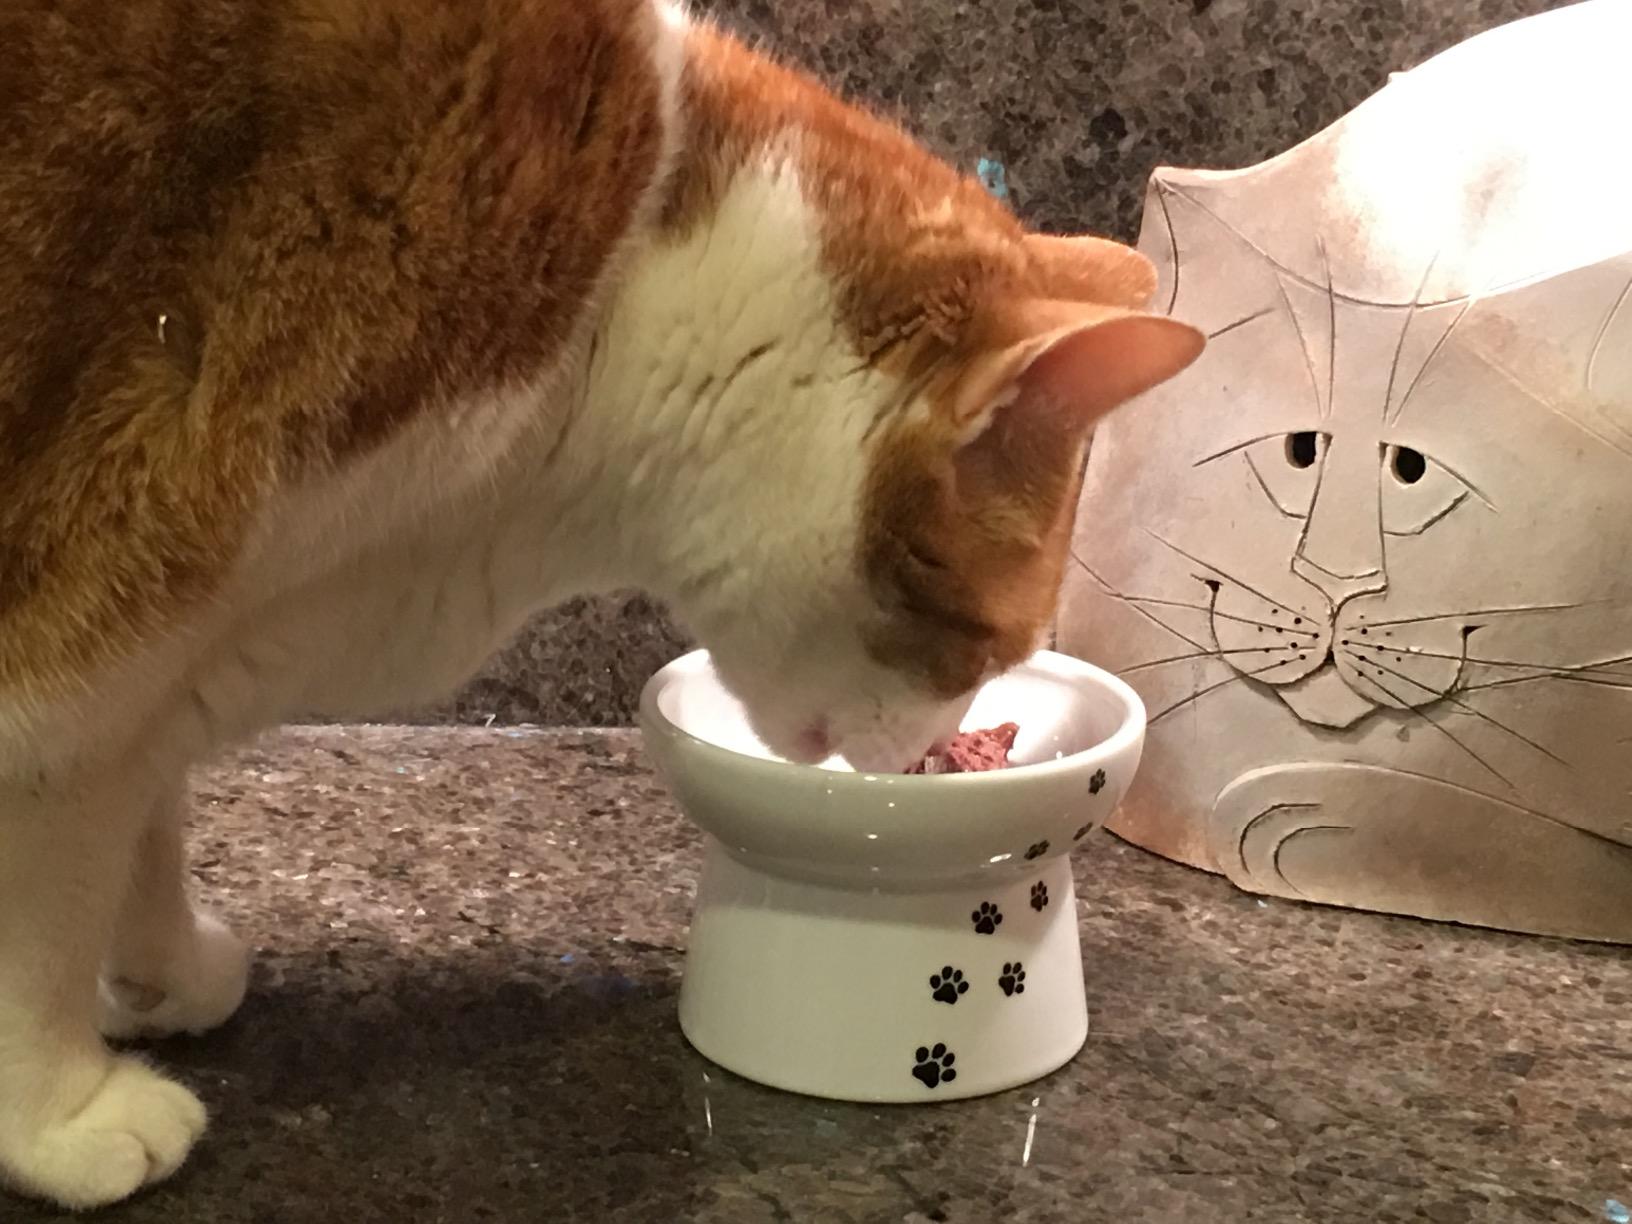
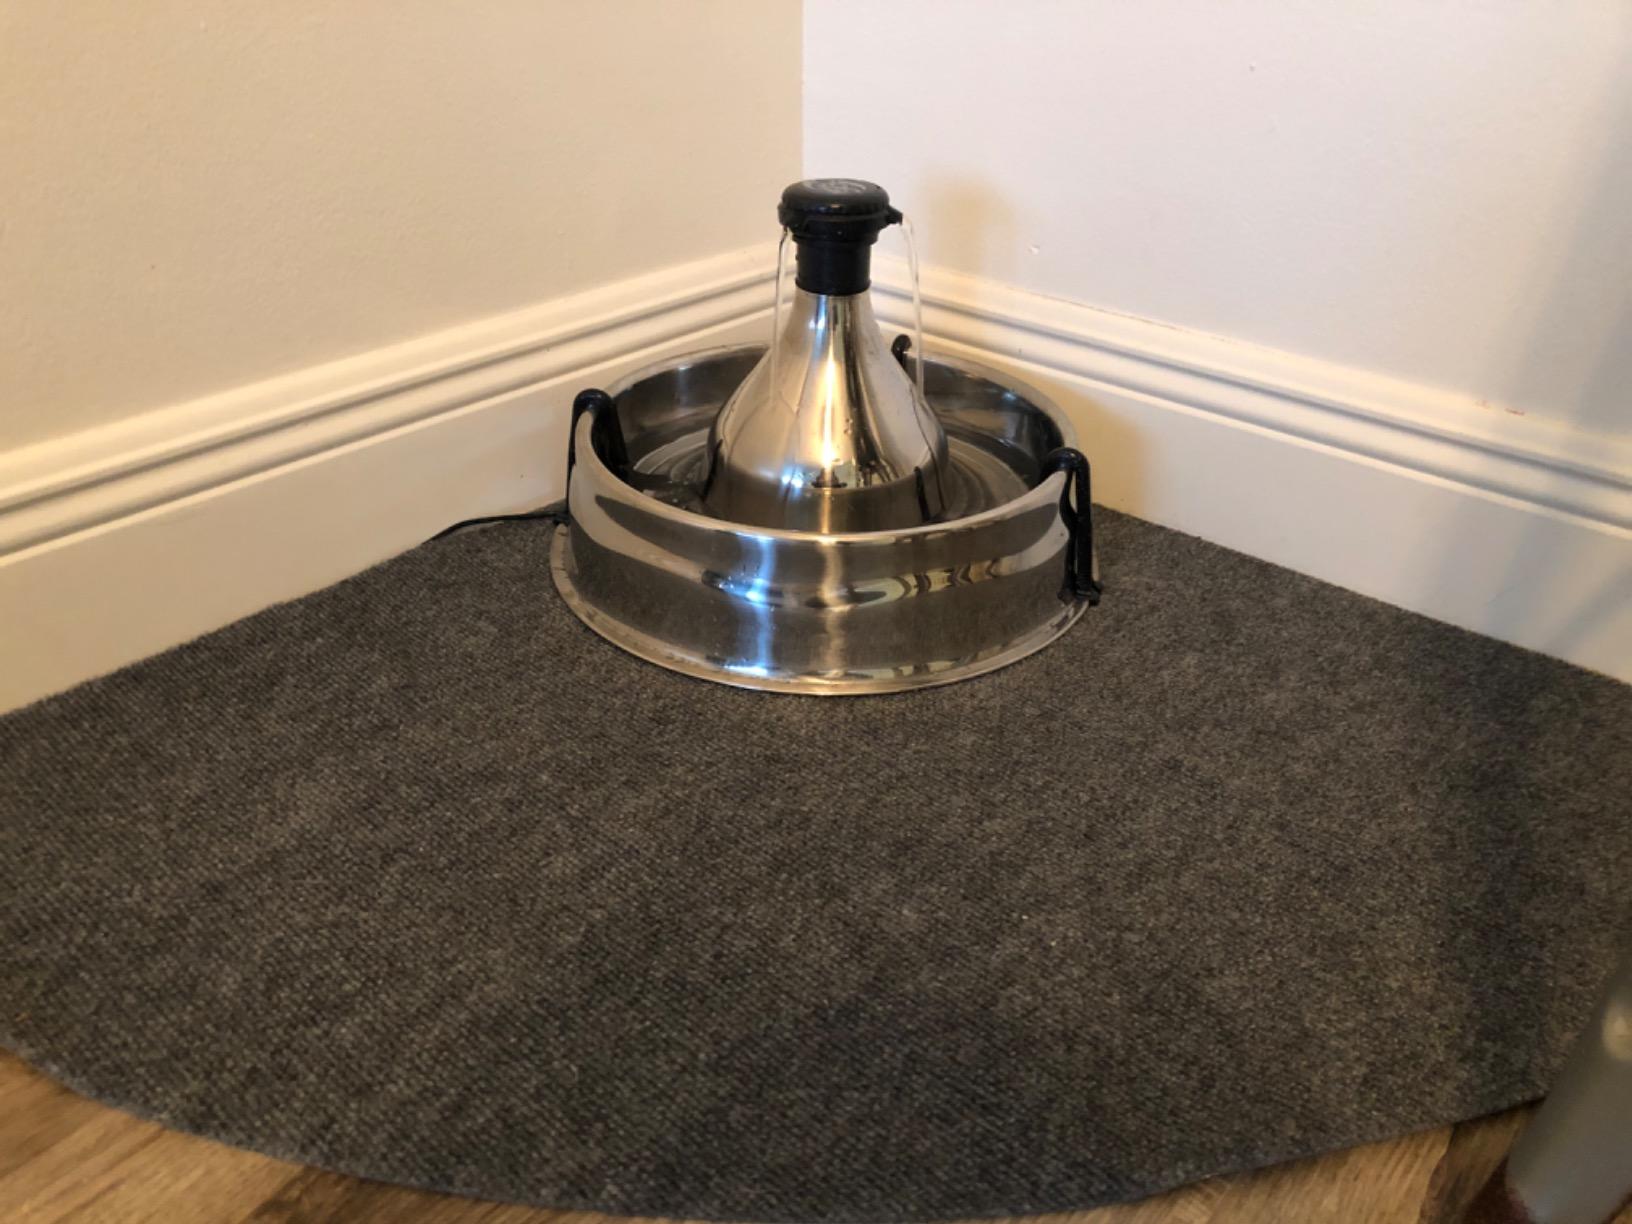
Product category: items_bowl
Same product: no